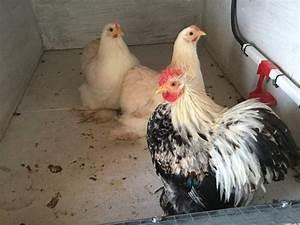
chicken